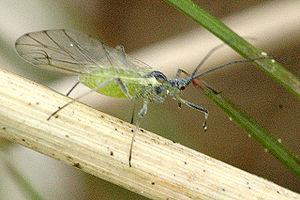
Les maladies virales de la pomme de terre regroupent un ensemble de maladies causées par différents types de virus qui affectent les cultures de pommes de terre dans le monde et qui, bien qu'elles n'affectent pas la santé humaine ou animale, car il s'agit de virus infectant seulement les plantes, sont chaque année une source de grandes pertes économiques. On a signalé au moins 37 virus qui infectent naturellement les cultures de pomme de terre.